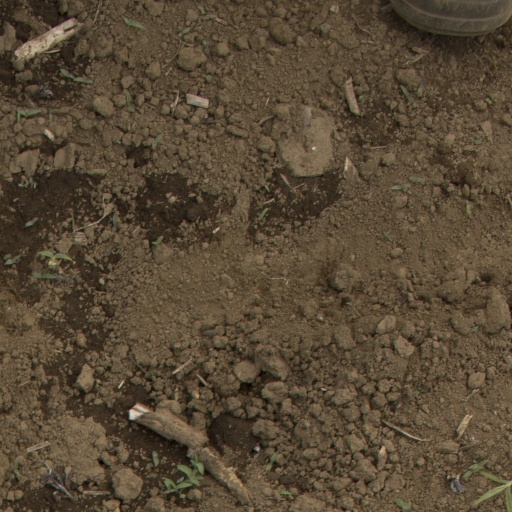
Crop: Jerusalem artichoke